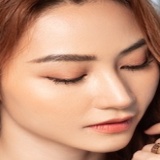
diễn viên Ngân Khánh